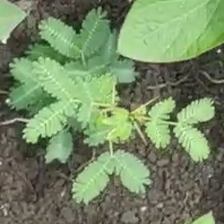
Weed species: Dwarf_cassia_(Chamaecrista pumila)